Graeme Swann

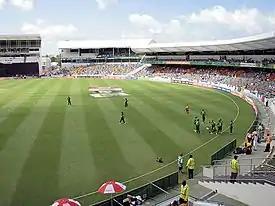
The Kensington Oval in Barbados hosted the final of the 2010 World Twenty20, which England won by seven wickets.

Swann was selected in England's 15 man squad for the 2010 ICC World Twenty20 in the West Indies. During the tournament, Swann played in all of England's fixtures, including the final against Australia, where he dismissed Australia captain Michael Clarke for 27 on his way to figures of 1/17 from his 4 overs. In the field he alertly caught Shane Watson in the slips after wicketkeeper Craig Kieswetter parried the ball toward Swann. Swann finished the tournament with 10 wickets at an average of 14.40, with best figures of 3/24 against South Africa in the super eights. Swann's performances won widespread applause for his ability to adapt to the different forms of the game and to retain control over his bowling. In May, he was named ECB Cricketer of the Year. The ECB declared his international career to be a "remarkable 12 months in which his attacking offspin and hard-hitting lower-order batting have proved instrumental in one of the most successful years that the England cricket team has ever known."